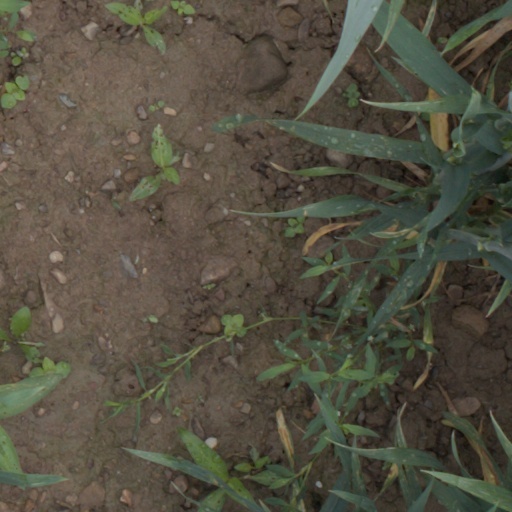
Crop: wheat